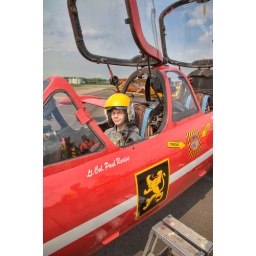
My son in a Fouga Magister demo airplane of the Belgian Airforce.